36th Infantry Division (United States)

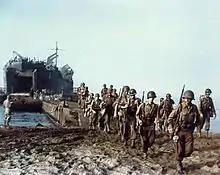
A U.S. Navy Landing Ship, Tank (LST-1) landing American Army troops possibly from the 36th Division on an Italian beach, via a causeway

The 36th Division was originally constituted by the Militia Bureau in early 1917 as the 15th Division, made up of troops from Texas and Oklahoma. In July 1917, three months after the American entry into World War I, the designation was changed to the 36th Division when the War Department directed the organization of the unit at Camp Bowie, Texas, near Fort Worth, (related only in name to the later World War II-era camp near Brownwood, Texas) under the command of Major General Edwin St. John Greble.